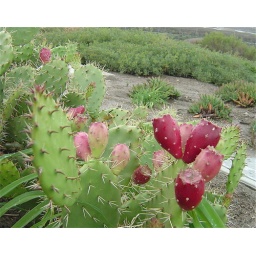
Prickly pear cactus with brilliant red fruit on Christmas morning in San Clemente, California